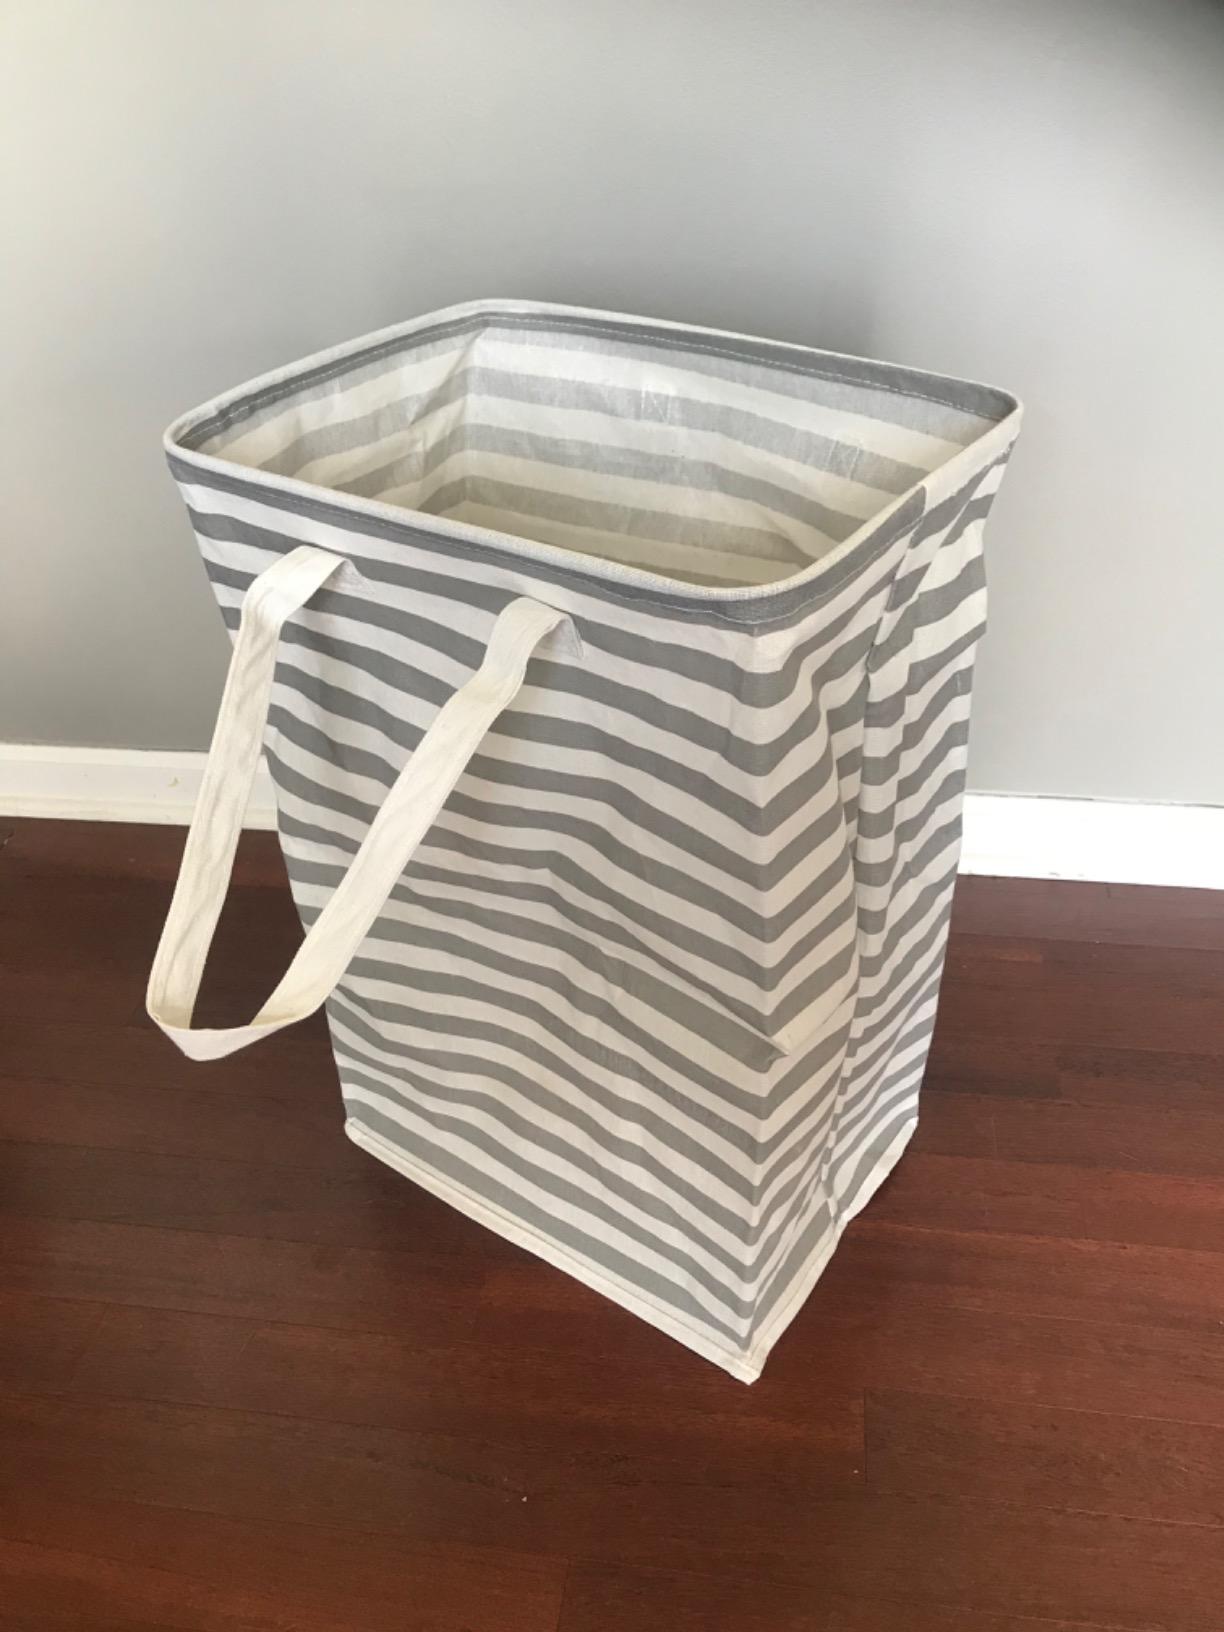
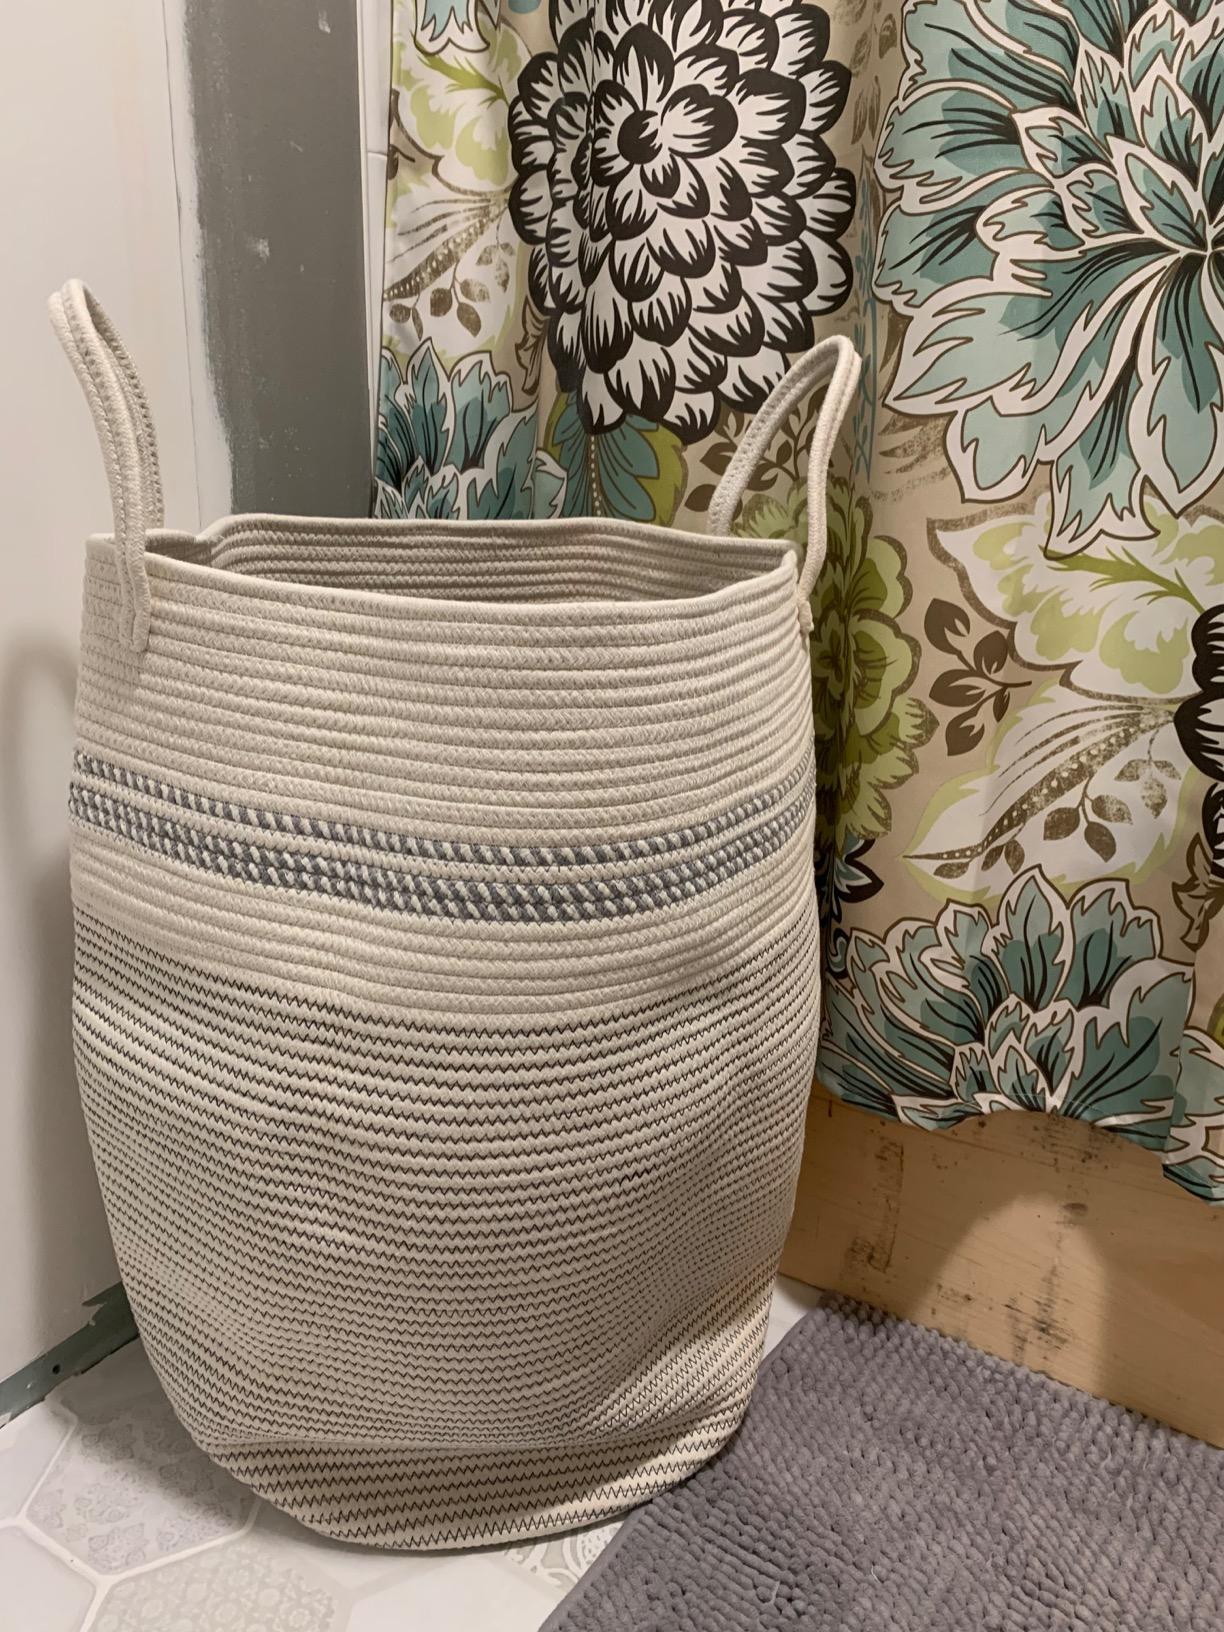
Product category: items_hamper
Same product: no